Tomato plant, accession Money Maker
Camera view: vertical (180 deg); turntable rotation: 60 degrees
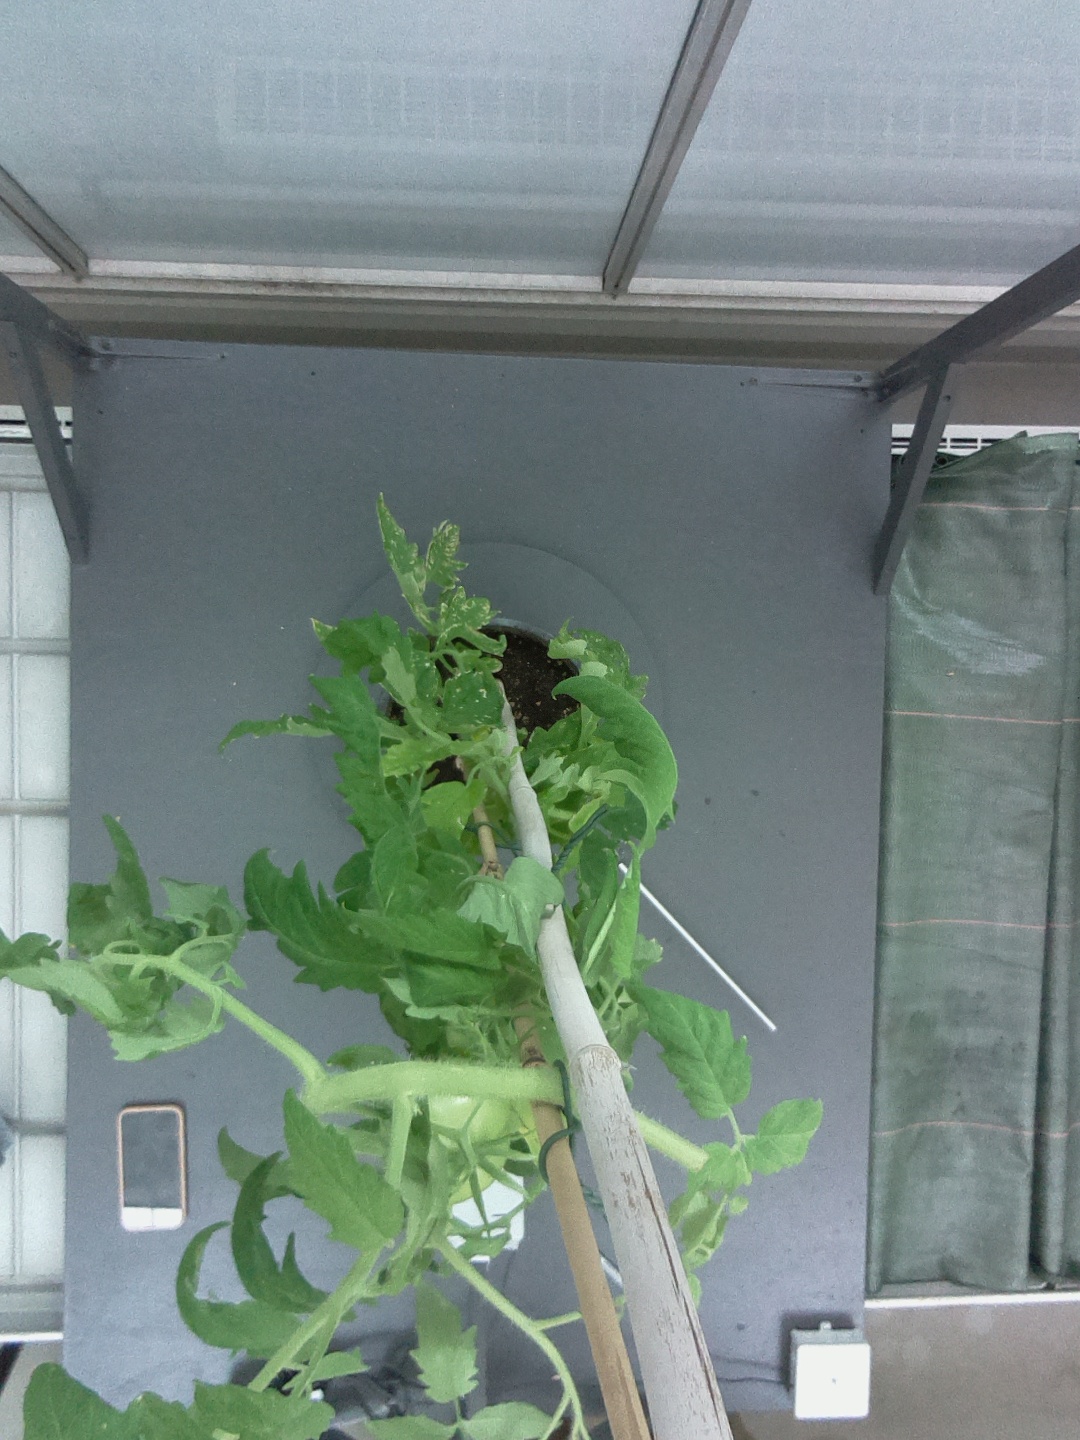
BBCH growth stage 77: 70%-80% of final fruit size